Sri Lanka Railways S11

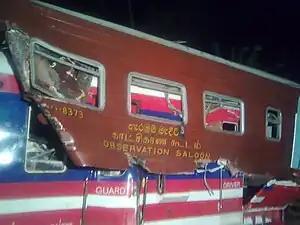
Alawwa Train Accident

On 31 May 2014 a north bound "Deyata Kirula" intercity express train hauled by S11 No. 902 and the Colombo bound "Rajarata Rejini" train hauled by Class M2 - 570 collided together in the Pothuhera railway station near Kurunegala injuring 68 people and causing serious damages to the both trains and the track. This has been considered as the most damage valued accident for Sri Lanka Railways.